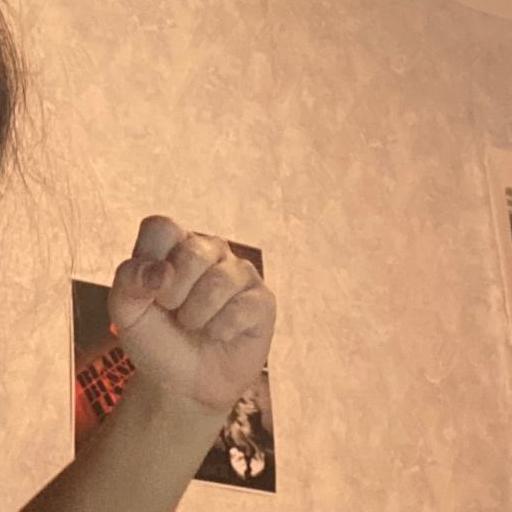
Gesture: fist